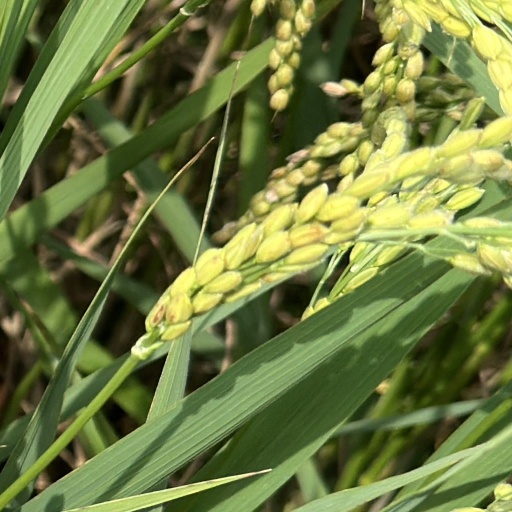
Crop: rice